Boston University CTE Center and Brain Bank

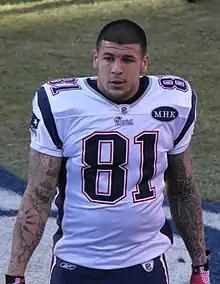
Former New England Patriots Tight End Aaron Hernandez, Subject of the BU CTE Center

The first major American football study conducted by the BU CTE Center involved the donated brains of 79 former NFL players. This study was released in 2015 and detailed the autopsies performed by researchers on the donated brains and brain tissue. These examinations were performed at both the macroscopic and microscopic levels, in order to identify important neuropathological characteristics of CTE, including how the brain deteriorates over time, and the distribution of proteins in brains with CTE. Through microscopic examination, the researchers were able to confirm the role of the tau protein in CTE diagnosis, as well as other proteins that are signs of this degenerative disease. This tau protein was present in each brain that was diagnosed with CTE, demonstrating its role in the development of the disease.